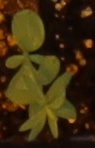
Label: Flax